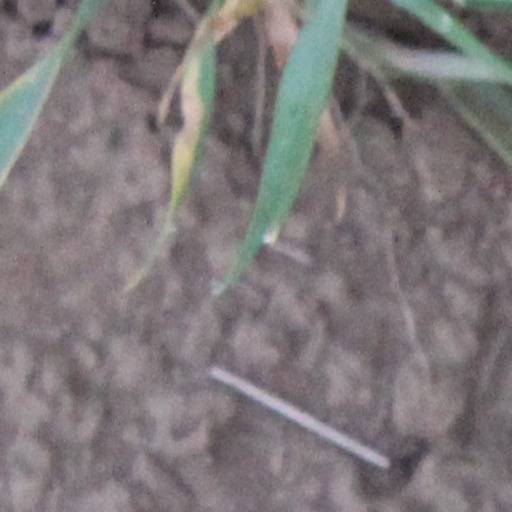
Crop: wheat